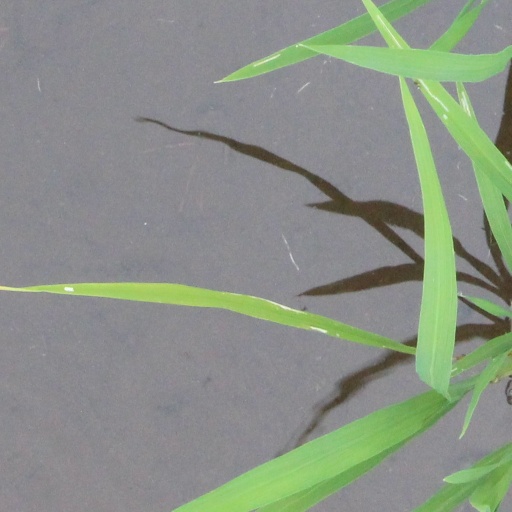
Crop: rice